24th Infantry Division (United States)

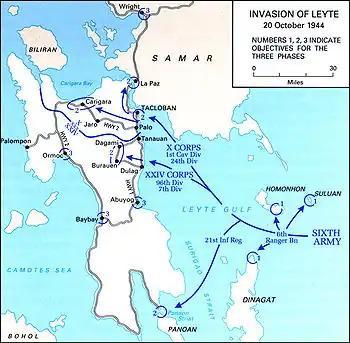
A map of an island with an attacking 6th Army force landing on its eastern edge via Leyte Gulf

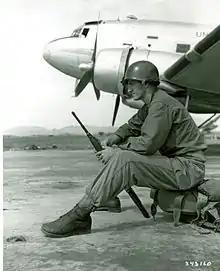
A man sits on equipment with an aircraft in the background.

After occupation duty in the Hollandia area, the 24th Division was assigned to X Corps of the Sixth United States Army in preparation for the invasion of the Philippines. On 20 October 1944, the division was paired with the 1st Cavalry Division within X Corps, and the two divisions made an assault landing at Leyte, initially encountering only light resistance. Following a defeat at sea on 26 October, the Japanese launched a large, uncoordinated counteroffensive against the Sixth Army. The 24th Division drove up the Leyte Valley, advanced to Jaro and captured Breakneck Ridge on 12 November 1944, in heavy fighting.